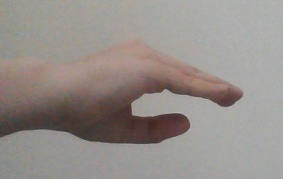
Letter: jeem